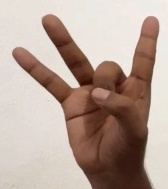
ASL sign: 8